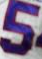
Number: 5